The Tim Conway Show (1970 TV series)

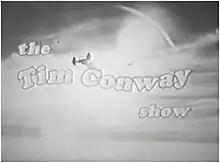
"The Tim Conway Show"s title card, showing the Beechcraft Model 18 "Lucky Linda" in flight against the glare of the sun.

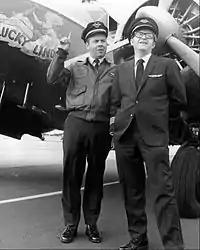

The Tim Conway Show – the first of two television series of the name – is a 1970 American sitcom starring Tim Conway and Joe Flynn which centers on a single-plane charter airline. The show aired during periods between January 30, 1970, and June 12, 1970.